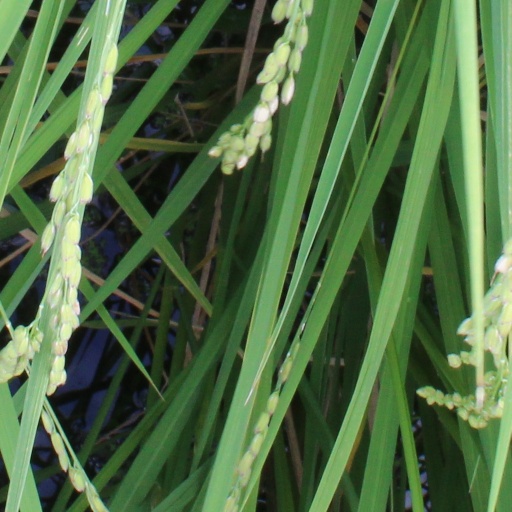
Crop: rice